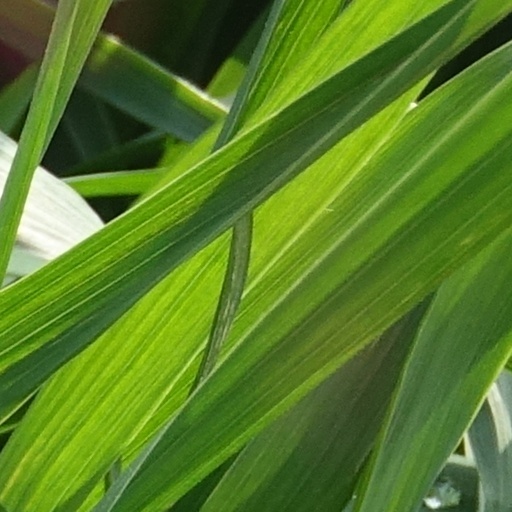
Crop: wheat